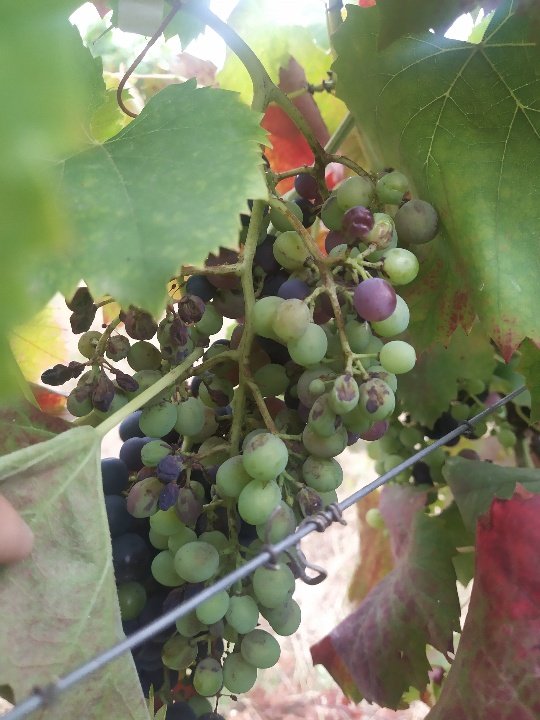
Berries visible: 96
Grape clusters: 1